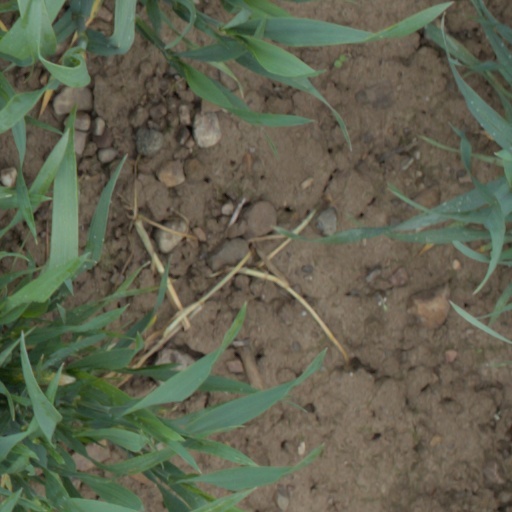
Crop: wheat